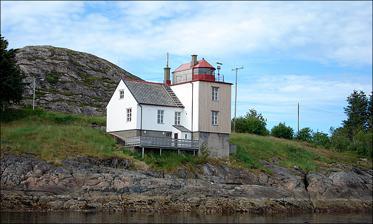
Building: Nærøysund Lighthouse
Country: Norway
Year built: 1904
Coastal lighthouse in Norway Lighthouse Nærøysund Lighthouse Nærøysund fyrstasjon View of the lighthouse Location Trøndelag , Norway Coordinates 64°50′34.2″N 11°11′41.2″E / 64.842833°N 11.194778°E / 64.842833; 11.194778 Tower Constructed 1904 (first) Construction Wood Automated 1984 Height 13.9 metres (46 ft) Shape Cylindrical tower Markings White with red top Light First lit 1984 (current) Deactivated 1984 (first) Focal height 12.9 metres (42 ft) Intensity 26,100 candela Range 12.7 nmi (23.5 km; 14.6 mi) Characteristic Oc WRG 6S Norway no. 551500 Nærøysund Lighthouse ( Norwegian : Nærøysund fyr ) is a coastal lighthouse in Nærøysund Municipality in Trøndelag , Norway . This lighthouse replaced the Prestøy Lighthouse south of the island of Nærøya (across the Nærøysundet strait from this lighthouse) that was in operation from 1841 until 1904. This lighthouse was operational from 1904 until 1984, when the old lighthouse was decommissioned and a new automated light tower was built adjacent to the building. Nærøysund lighthouse stands on the eastern shore of the island of Inner-Vikna , just south of Rørvik , along the Nærøysundet strait. The light tower is 13.9 metres (46 ft) tall. The occulting light has a 6-second cycle, emitting a 26,100- candela light. The light can be seen for about 12.7 nautical miles (23.5 km; 14.6 mi). See also Norway portal Engineering portal Lighthouses in Norway List of lighthouses in Norway References